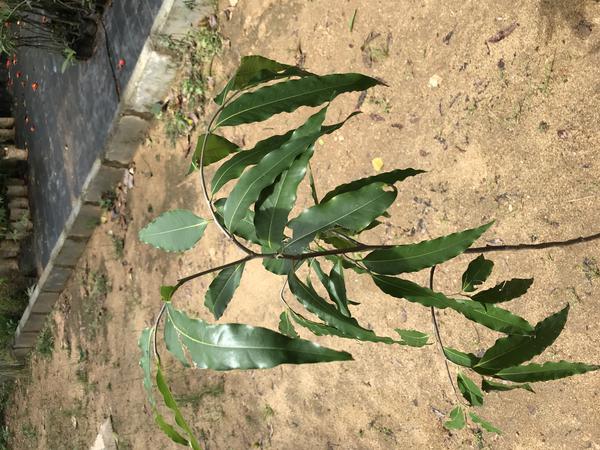
Plant: Ashoka